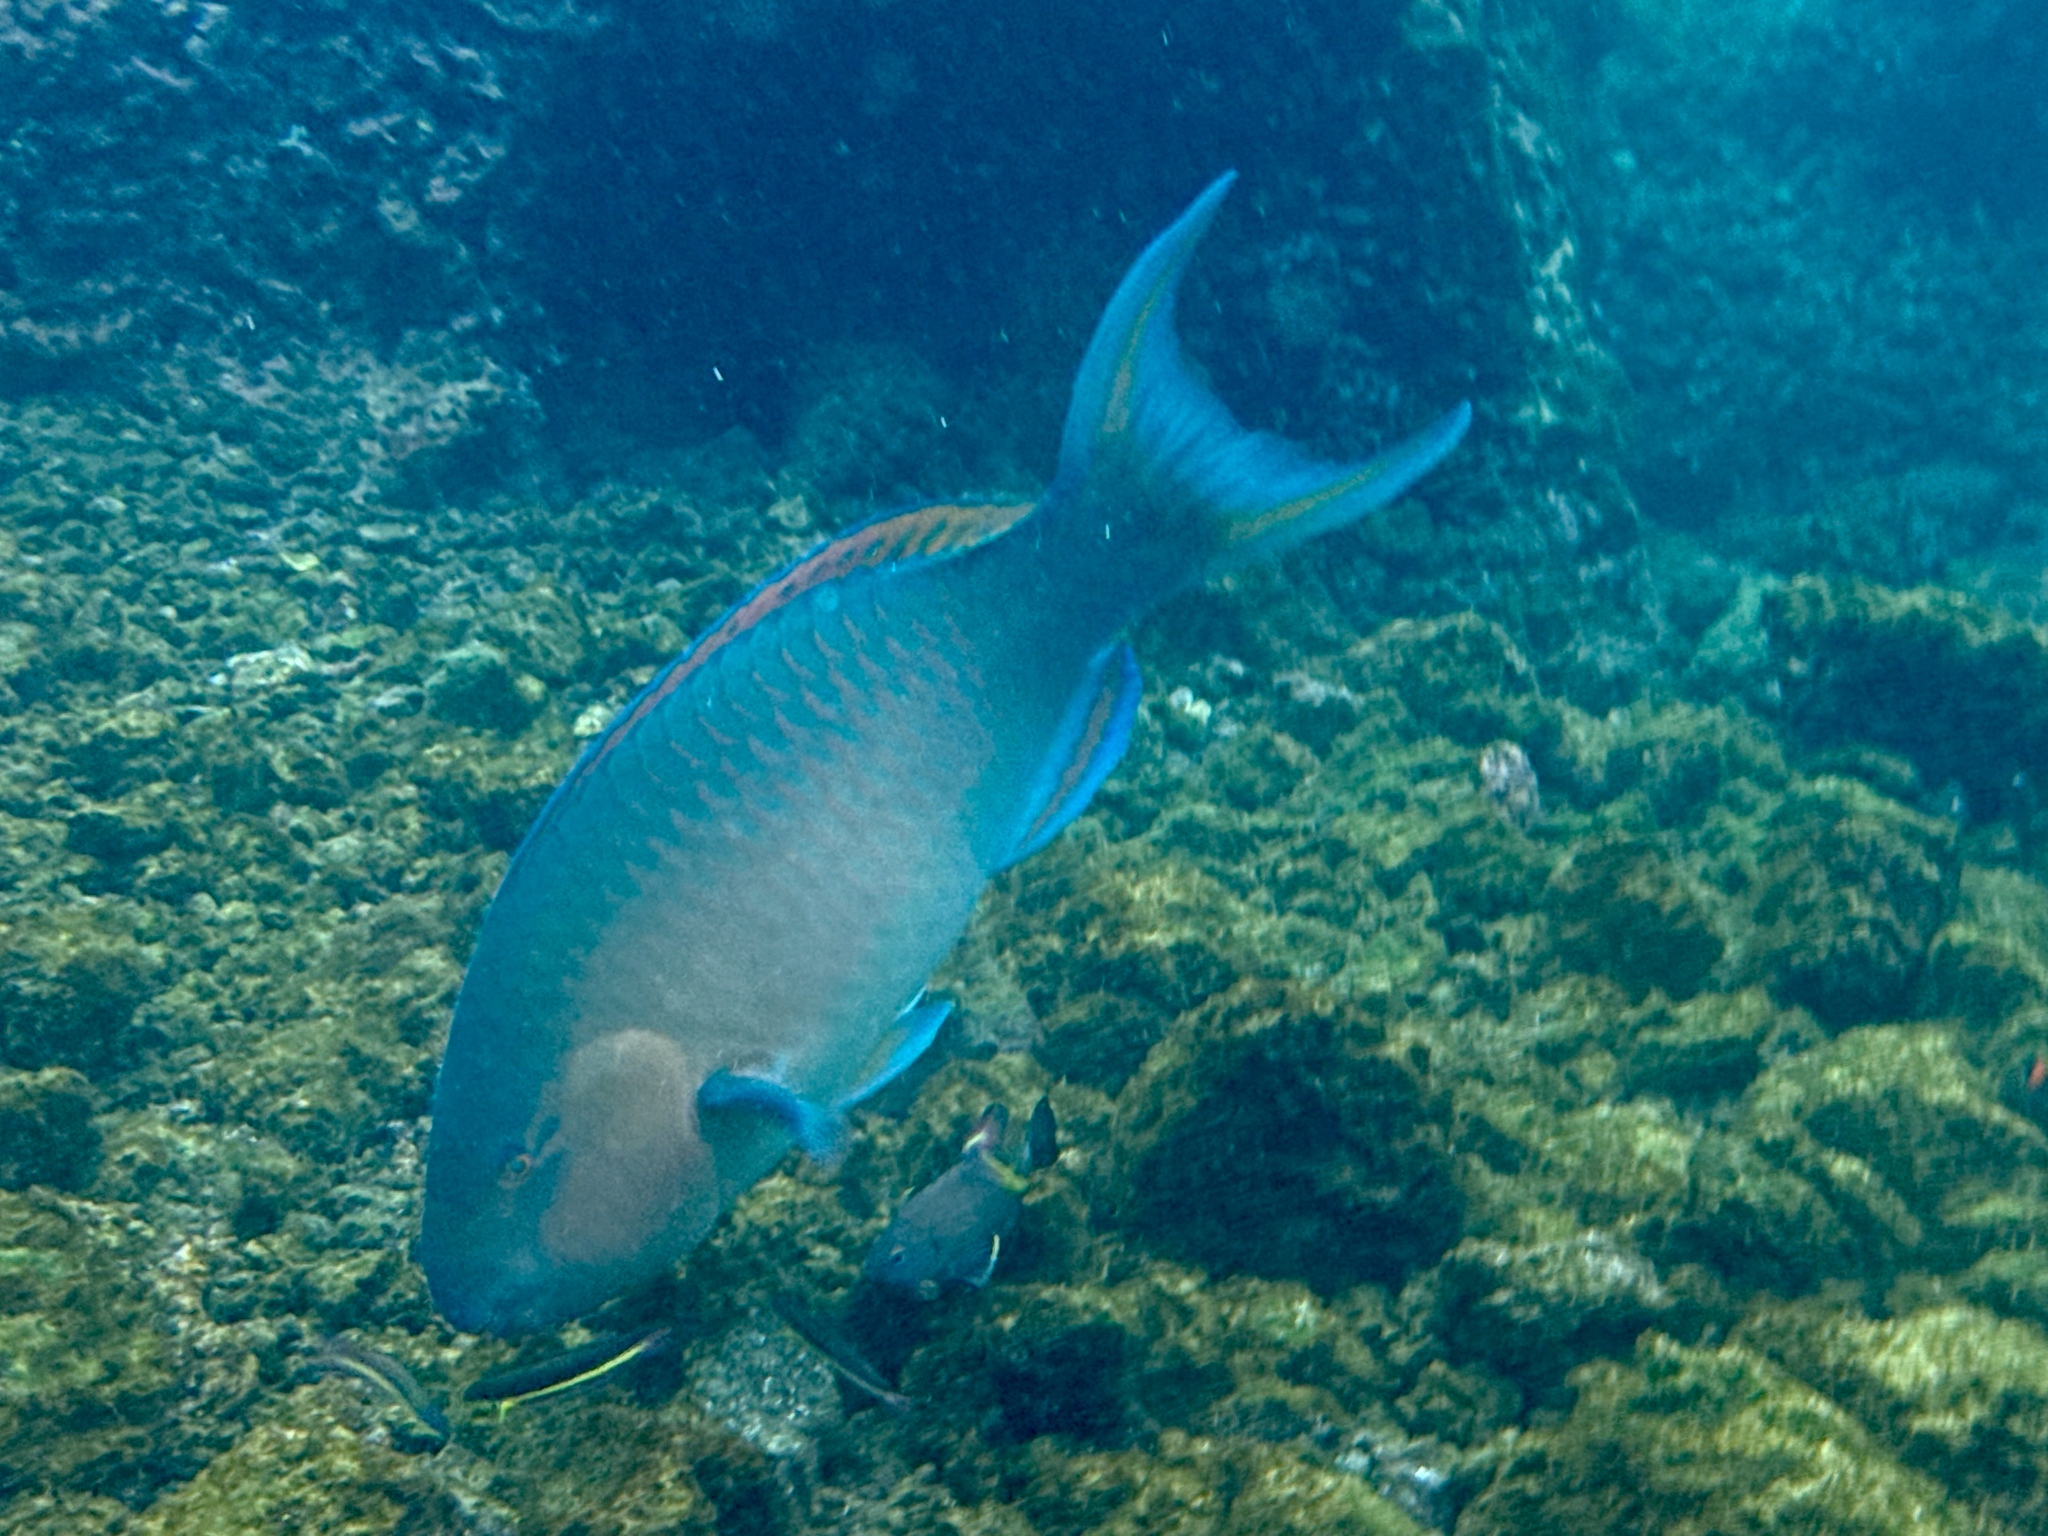
Scarus ghobban (Blue-barred Parrotfish)